Julius Peppers

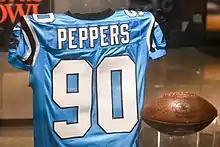
Peppers' jersey exhibited at the Pro Football Hall of Fame

Peppers was selected in the first round with the second overall pick in the draft by the Carolina Panthers. On September 8, 2002, against the Baltimore Ravens, Peppers played in his first career NFL game, in which he made an impact by deflecting a pass by Ravens quarterback Chris Redman that was intercepted by linebacker Dan Morgan, who proceeded to race 22 yards down field with under two minutes remaining in the game to preserve the victory; the Panthers won the game by a score of 10–7.